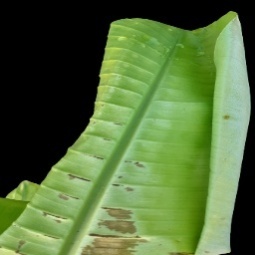
Label: Calcium